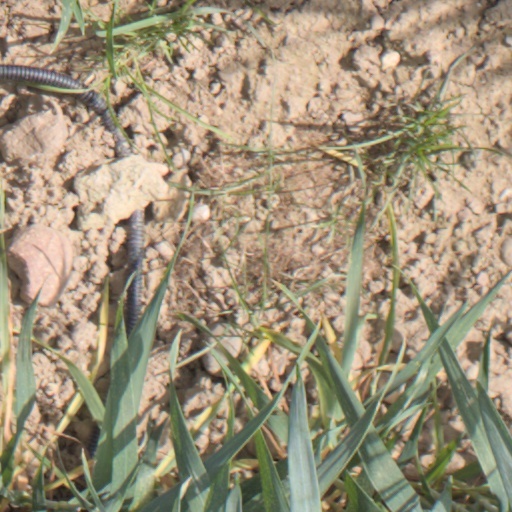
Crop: wheat